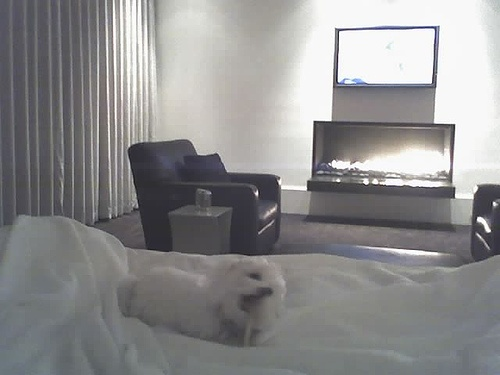
A small white dog laying on top of a white bed.
a digital fireplace glowing near a bed with white sheets and a puppy
A chair of some sort and a dog resting somewhere else.
A dog sitting on a bed with furniture in the background
A white dog is on a white bedspread.